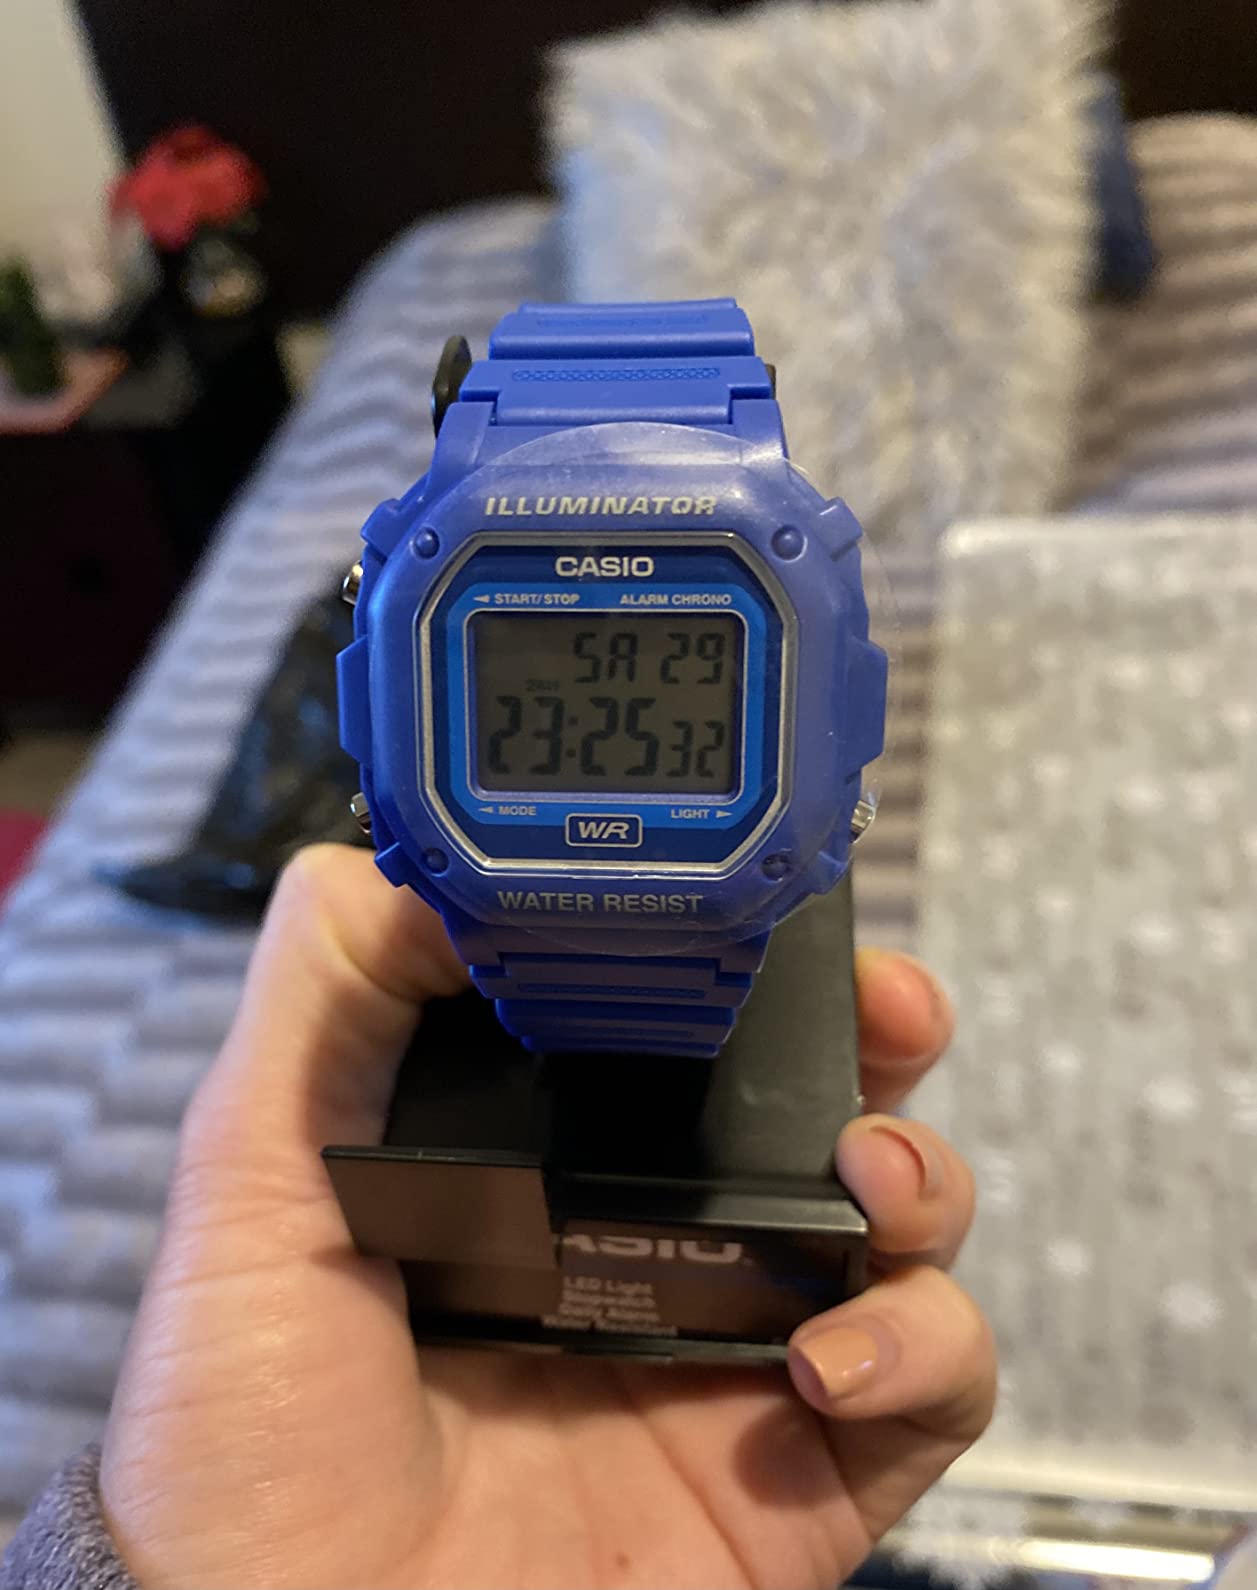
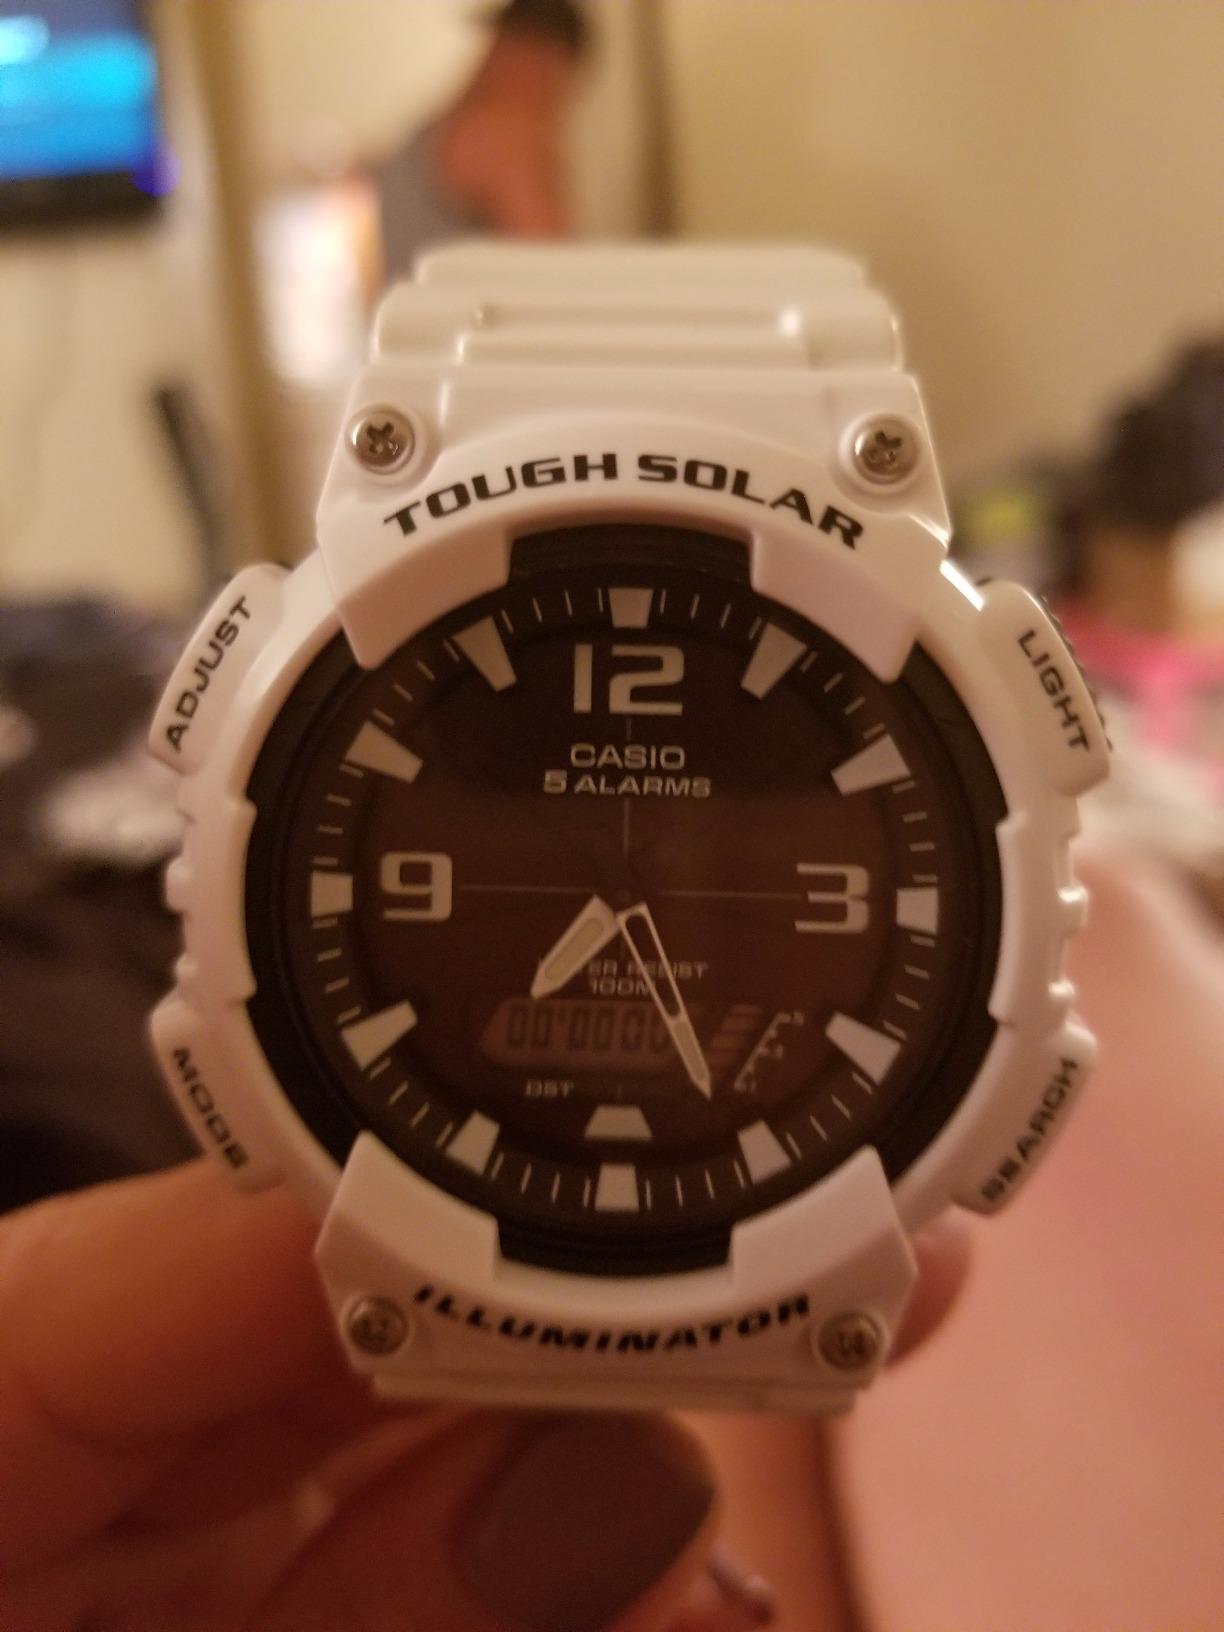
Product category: accessories_watch
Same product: no